Philipp Johann Heinrich Fauth

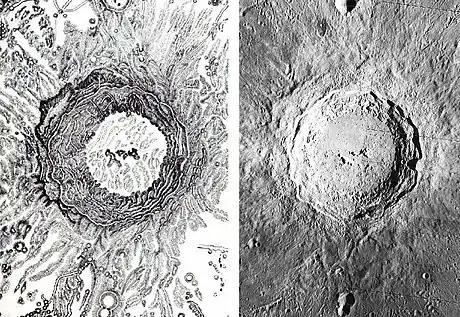
Comparison of Moon crater Copernicus as drawn by Philipp Fauth in 1932 und photographed by Lunar Orbiter 4 in 1967. The small double crater at the bottom of the pictures is named after Fauth.

"By 1899 Fauth had charted 2,532 previously undiscovered craterlets and rilles, and in another three years of work he had more than doubled this number ...